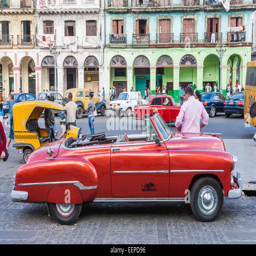
dark red vintage classic convertible car operating as a taxi